East Williamsburg, Brooklyn

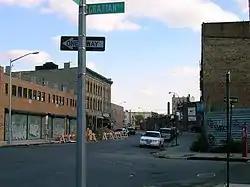
Knickerbocker Avenue looking south at Grattan Street, 2006

In the 18th century, Bushwick was already an established town, and the waterfront area that provided ferry service to the island of Manhattan was simply known as Bushwick Shore. The land of scrub bush that stood between Bushwick Shore and the town of Bushwick was known as Cripplebush. During the Revolutionary War occupation of the area by the British, the land was cleared, with the wood of the thickets being used for fuel. In 1800, Richard M. Woodhull purchased the waterfront property and laid out a settlement, naming it Williamsburgh after his friend and surveyor Colonel Jonathan Williams. Williamsburgh was incorporated as a village in 1827 (as a part of the town of Bushwick), and included 26 streets running East to West and 12 streets east of the shore line running North to South.